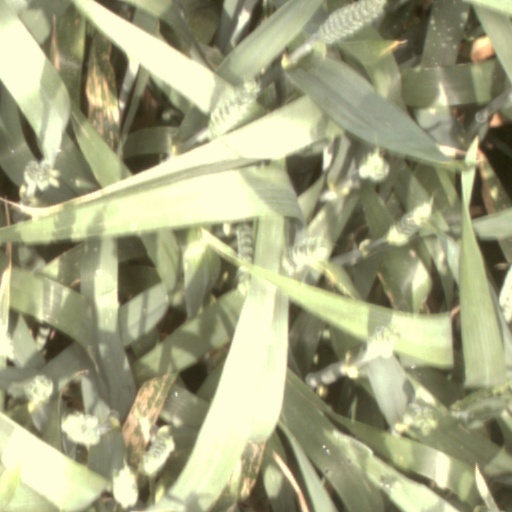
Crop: wheat